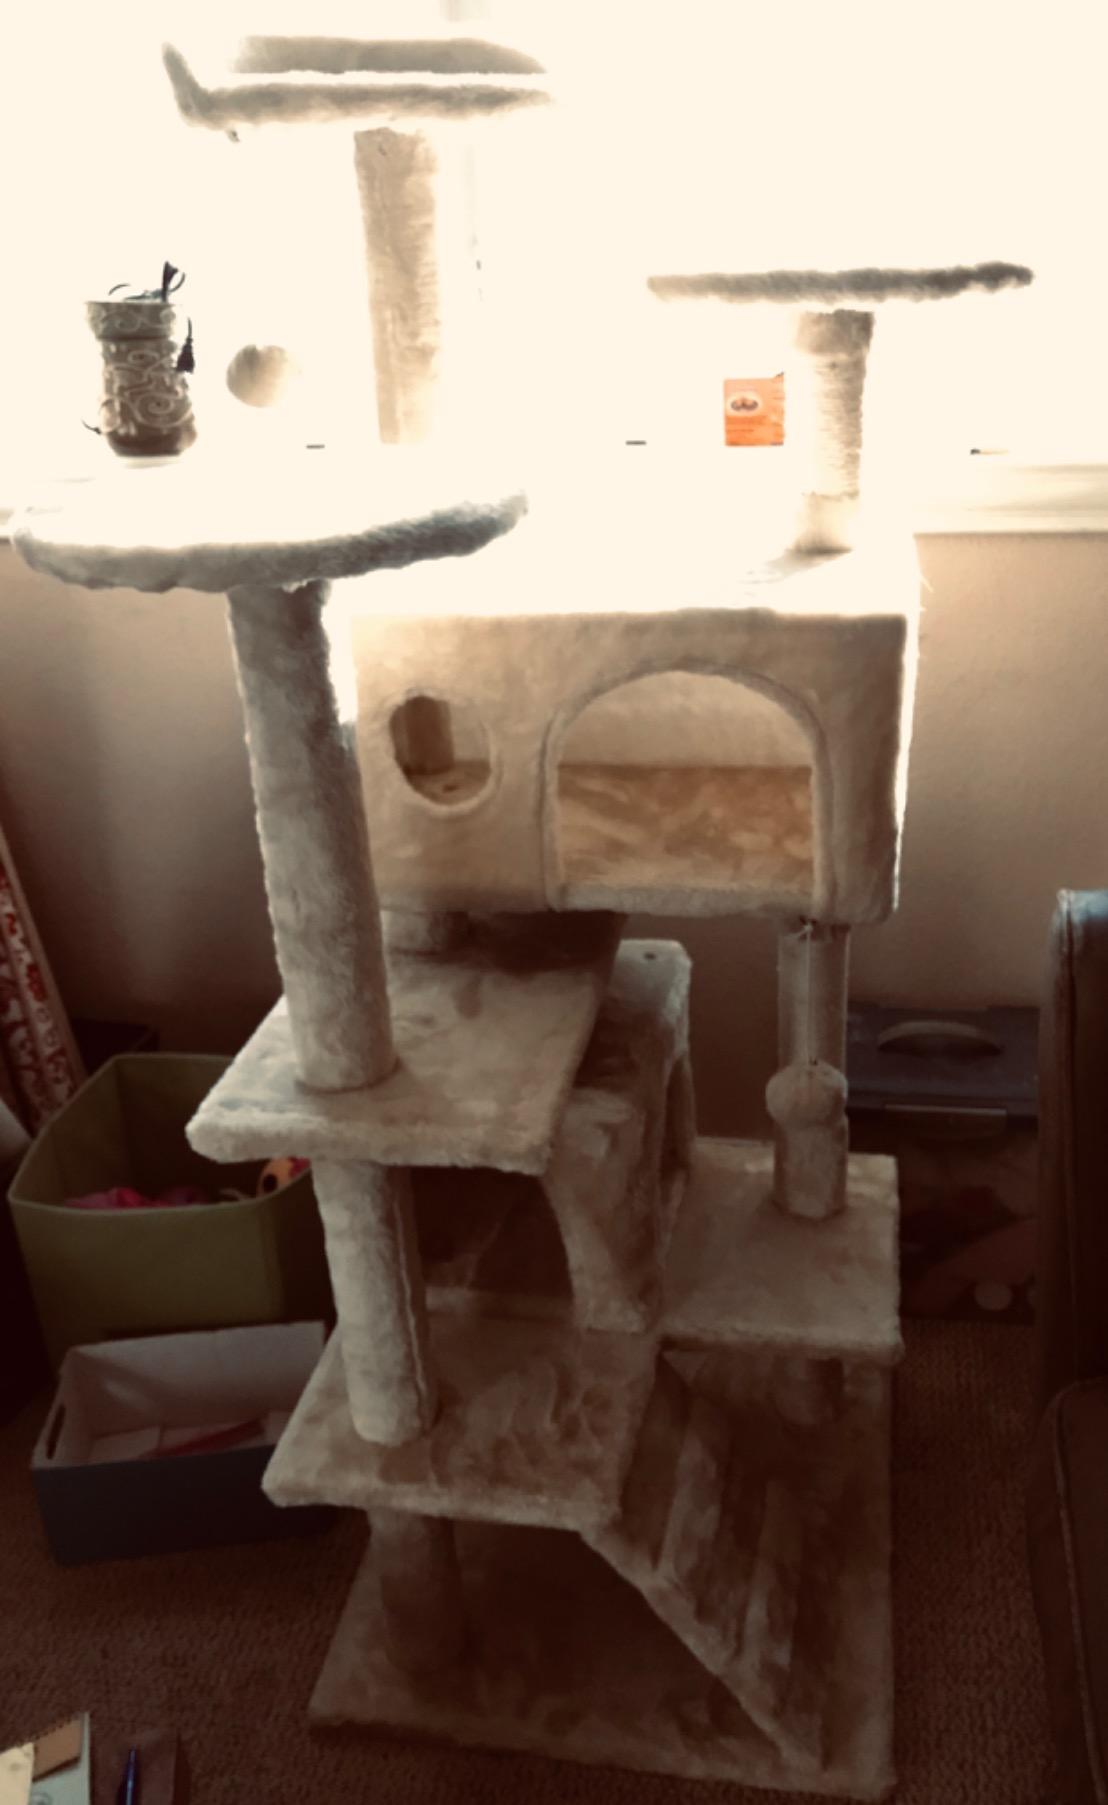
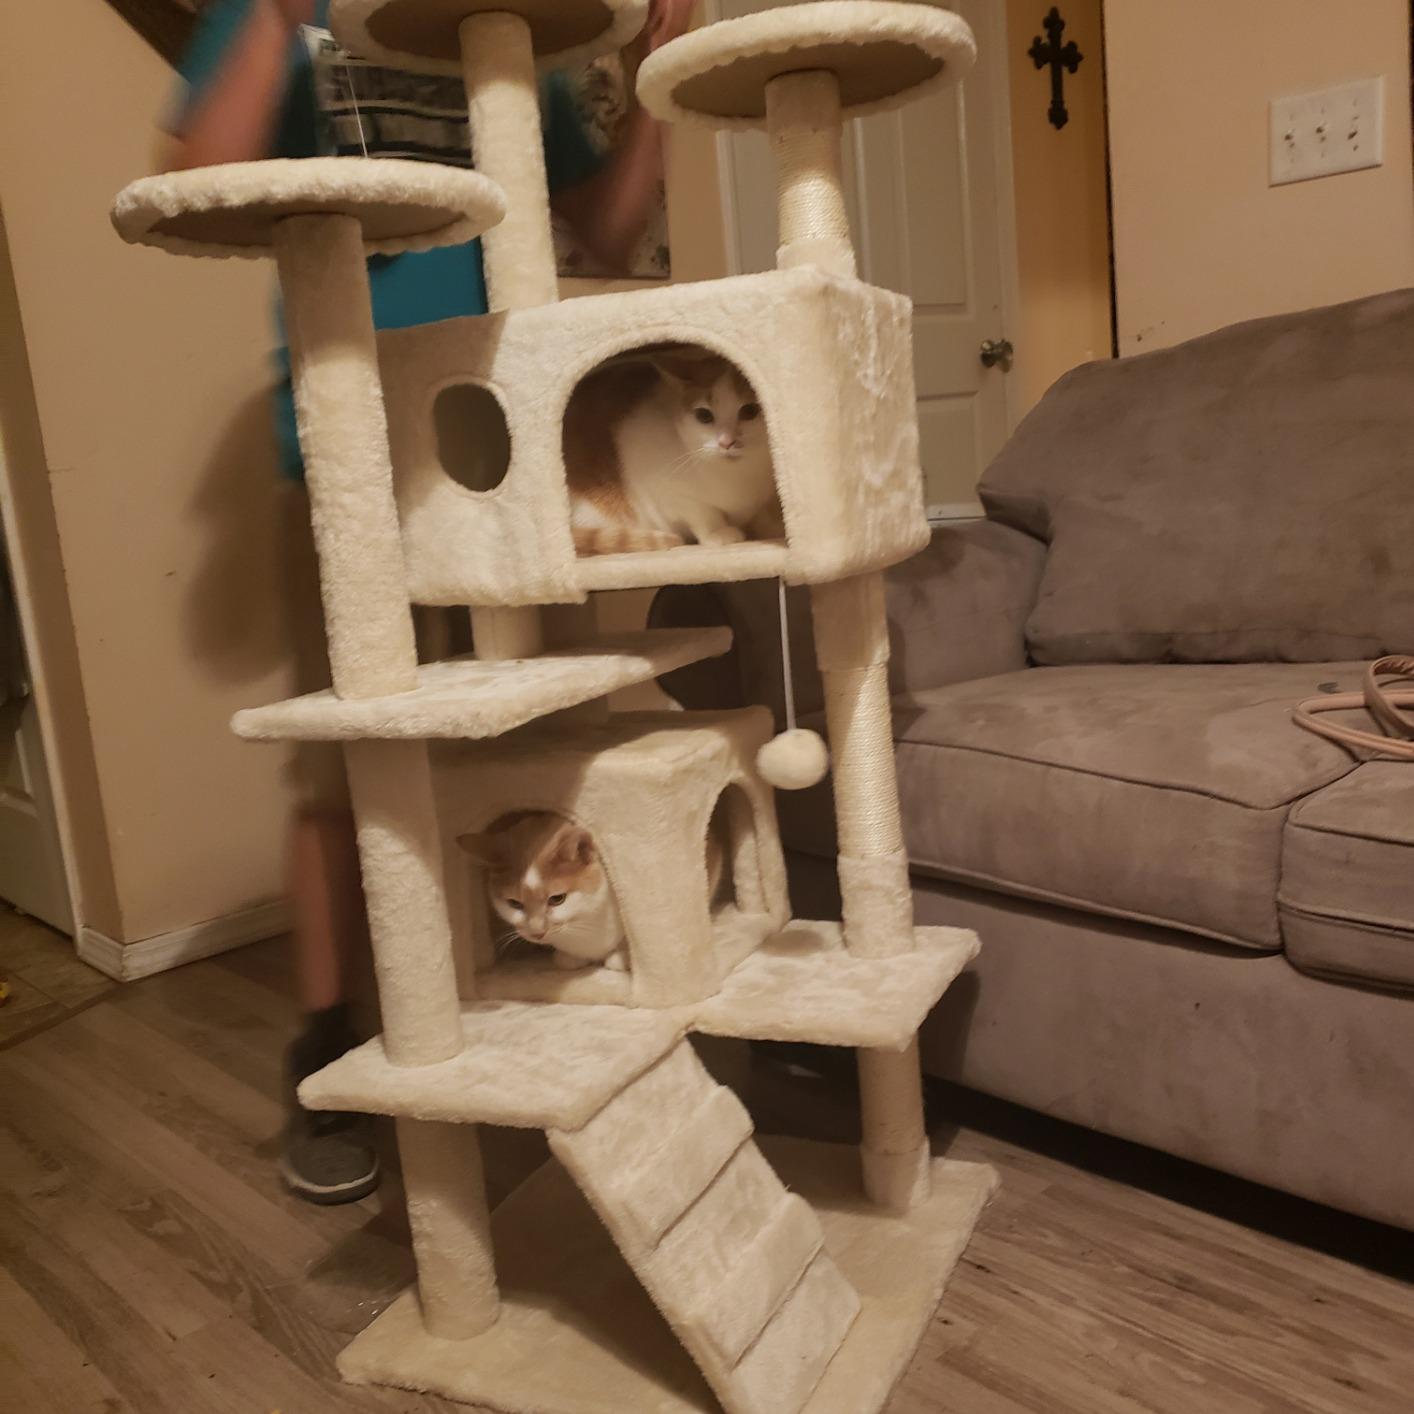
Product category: items_cat tree
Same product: yes